James Manning (minister)

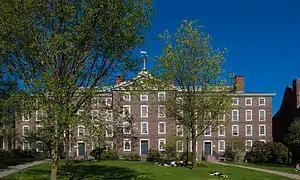
Built in 1770, University Hall is the oldest building on Brown's campus, one of the oldest academic buildings in the United States. Built during his presidency, it was the center of the university during President Manning's tenure.

Reverend Manning gave the library of the college its first book, Valentin Schindler's "Lexicon Pentaglotton Hebraicum, Chaldaicum, Syriacum, Talmudico-Rabbinicum & Arabicum", which was printed in Hanover, Germany in 1612.